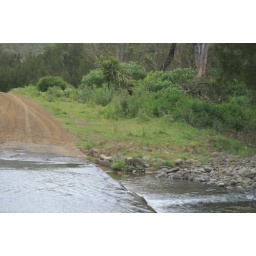
water over road trees and rocks